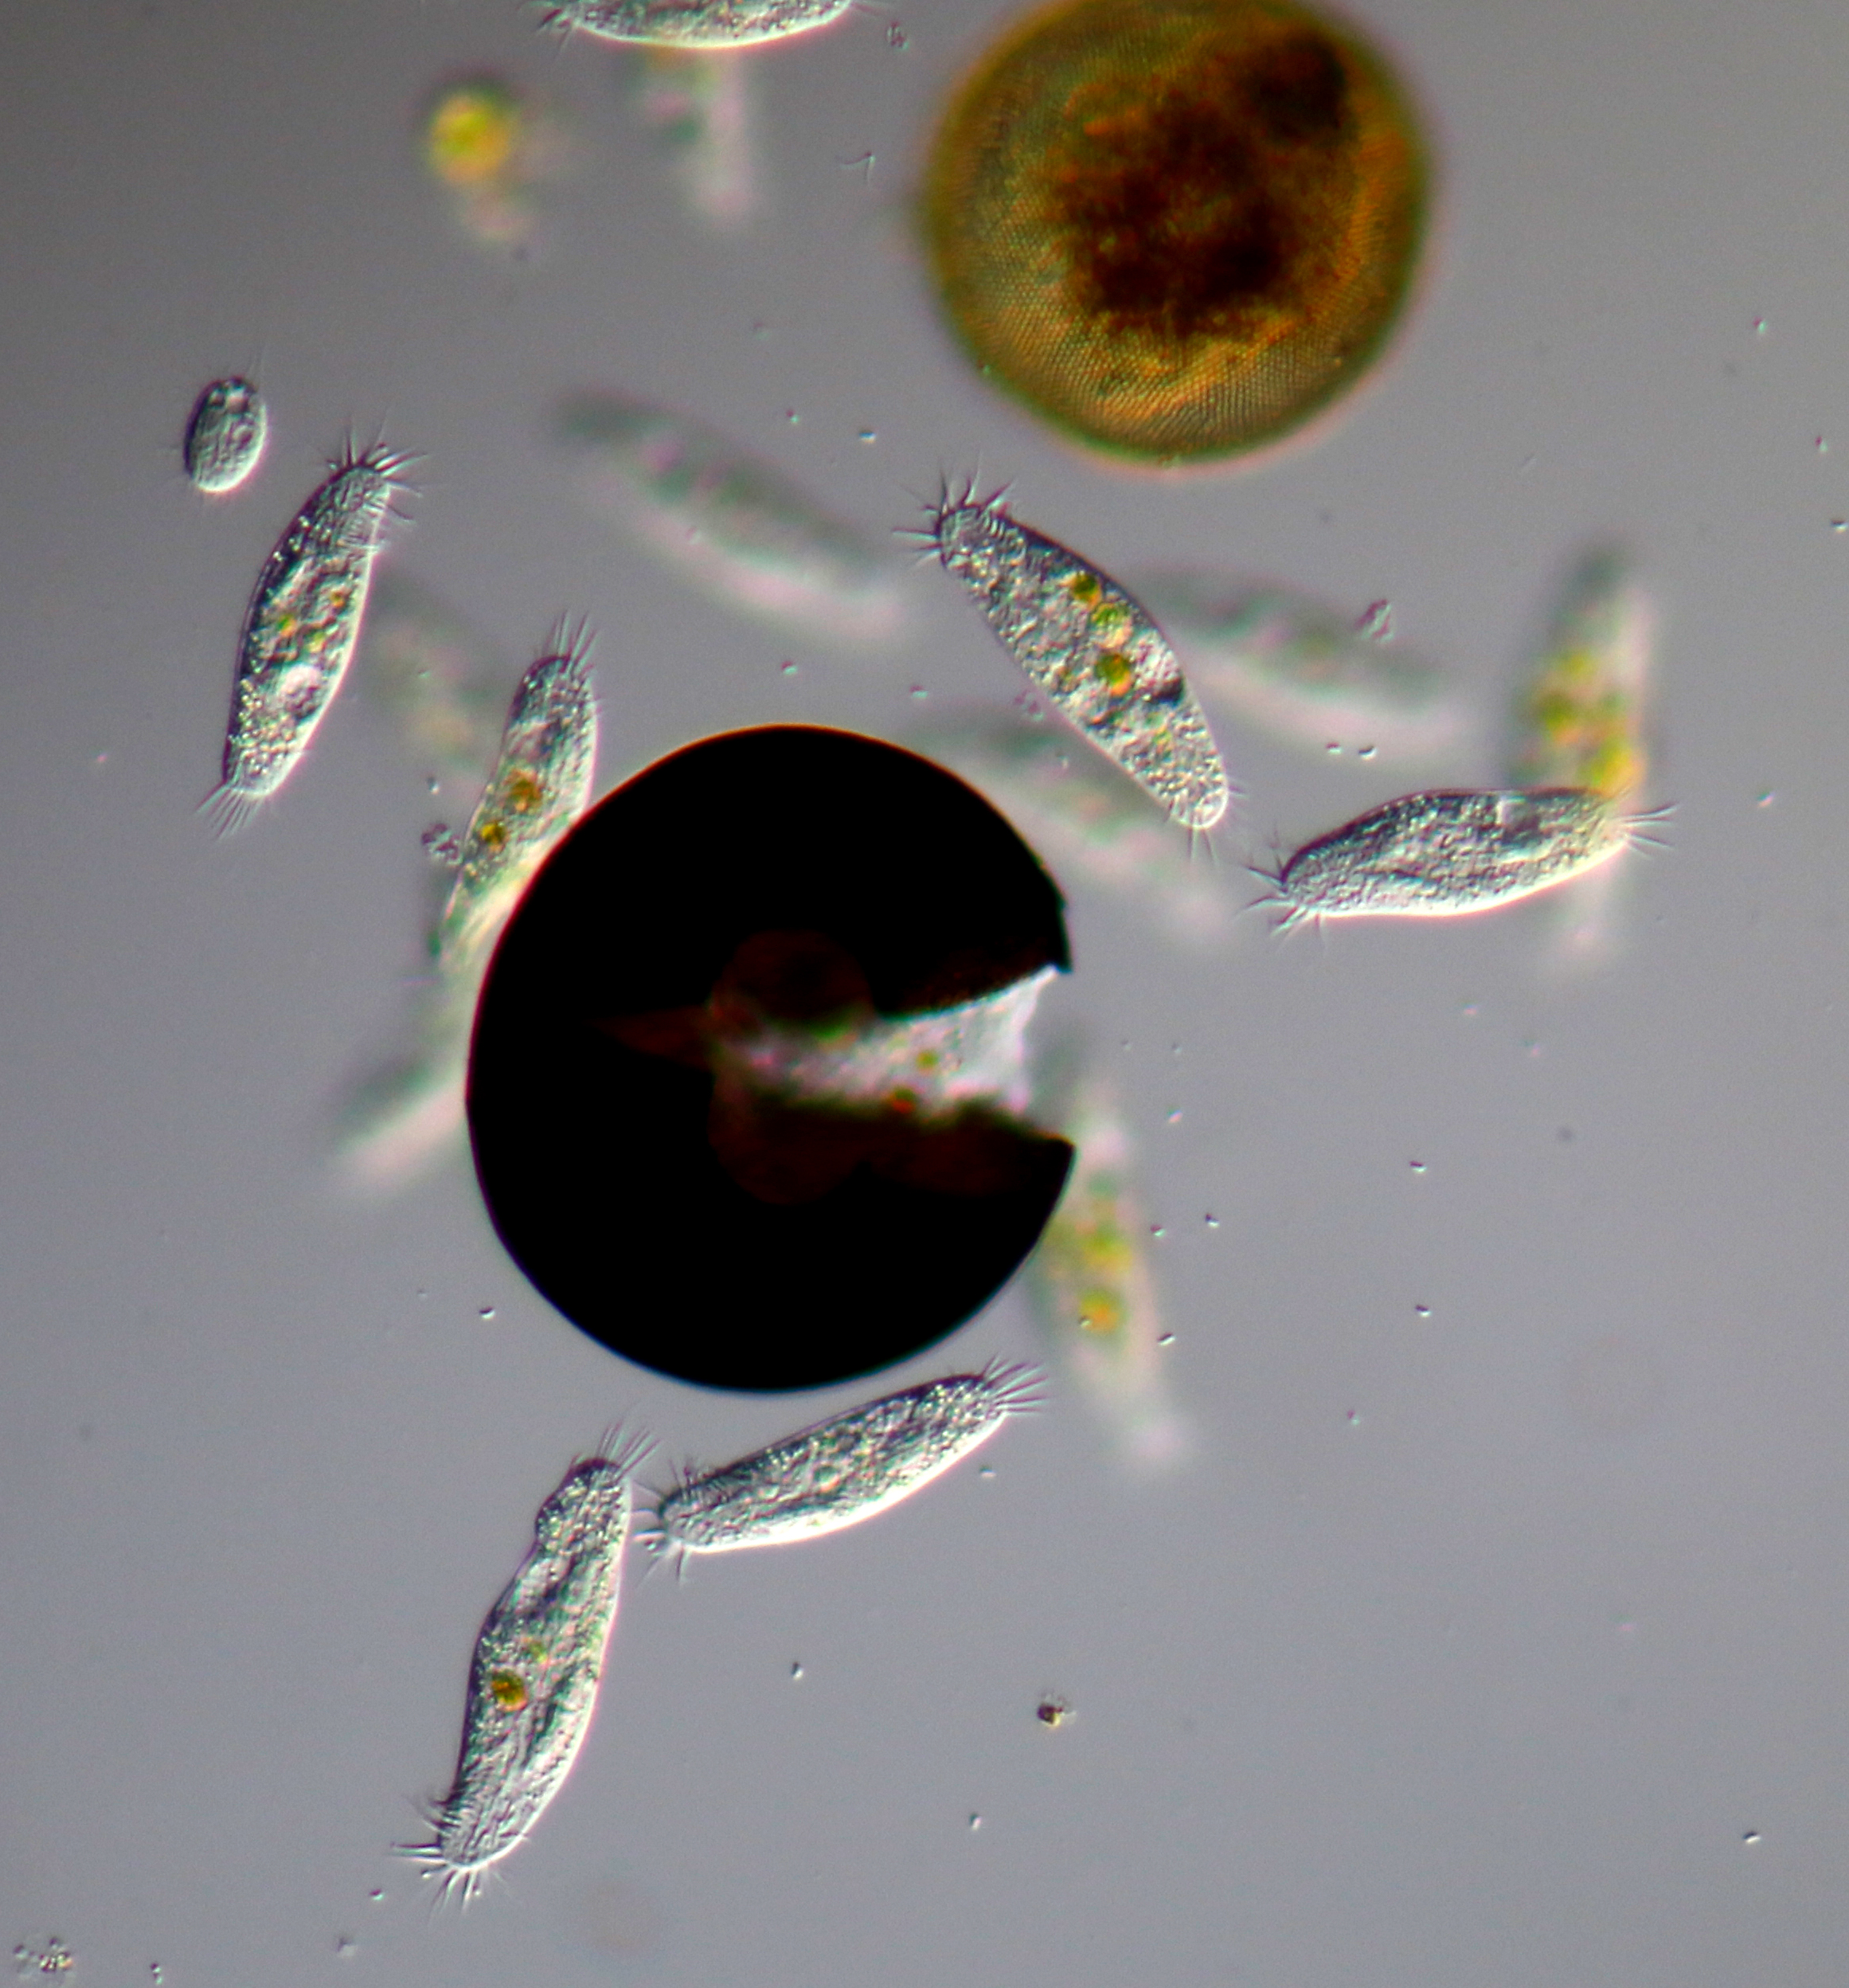
water, drop, dew, leaf, flower, reflection, biology, yellow, close up, protist, protisten, einzeller, protozoa, protozoen, protozoe, mikroskop, mikrofotografie, mikrofoto, microscop, microphotography, ciliaten, ciliat, wimperntierchen, infusorien, unicelluar, moisture, macro photography, organism, liquid bubble